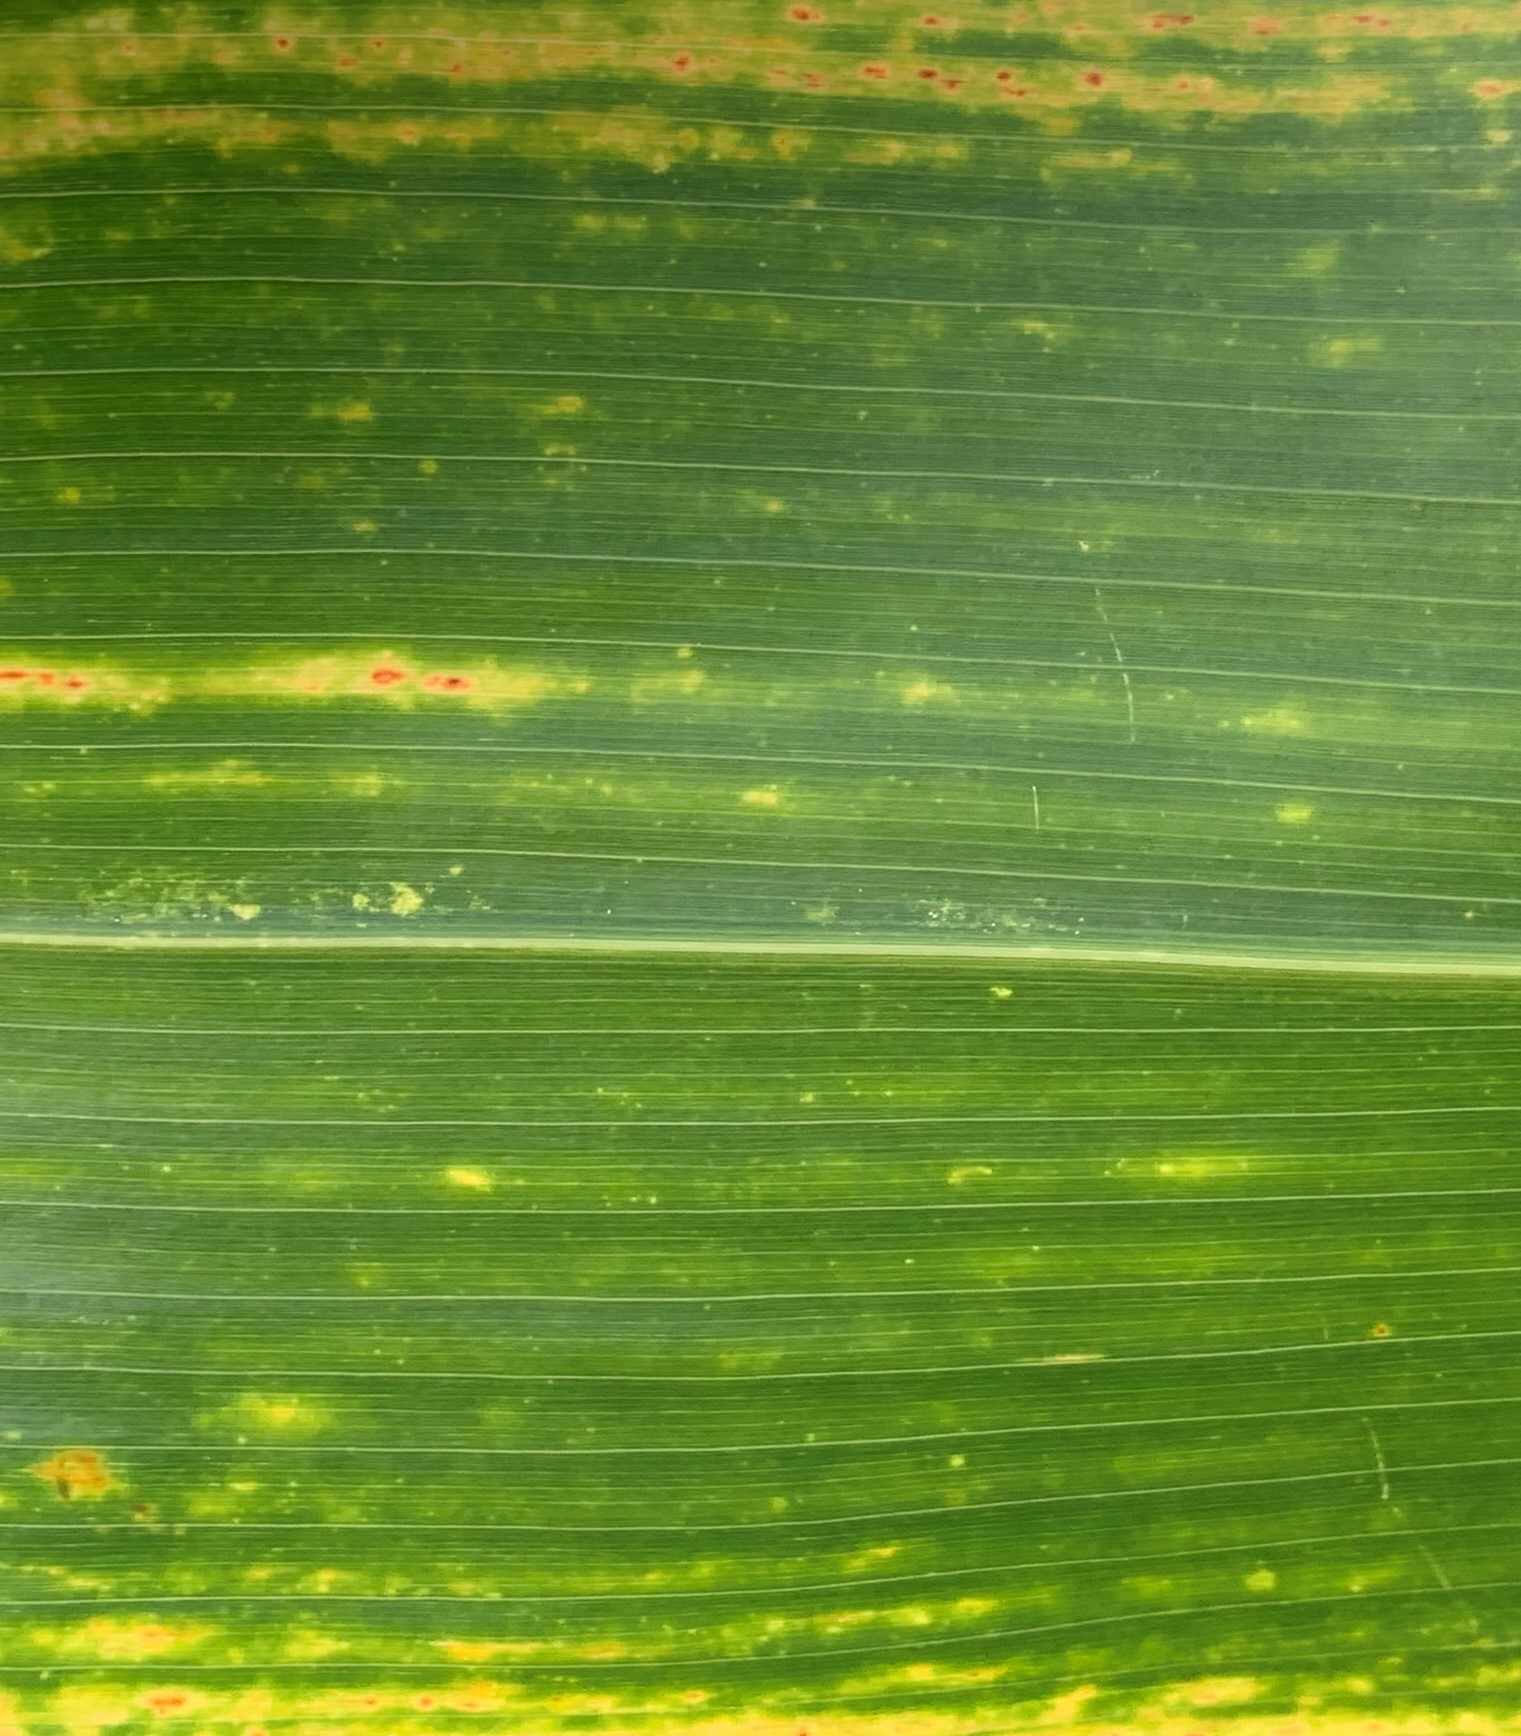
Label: MLN